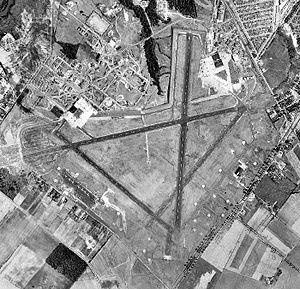
La New Castle Air National Guard Base est une installation de l'US Air Force sous le contrôle de la Delaware Air National Guard, située sur l'aéroport du comté de New Castle dans le comté de New Castle, Delaware.